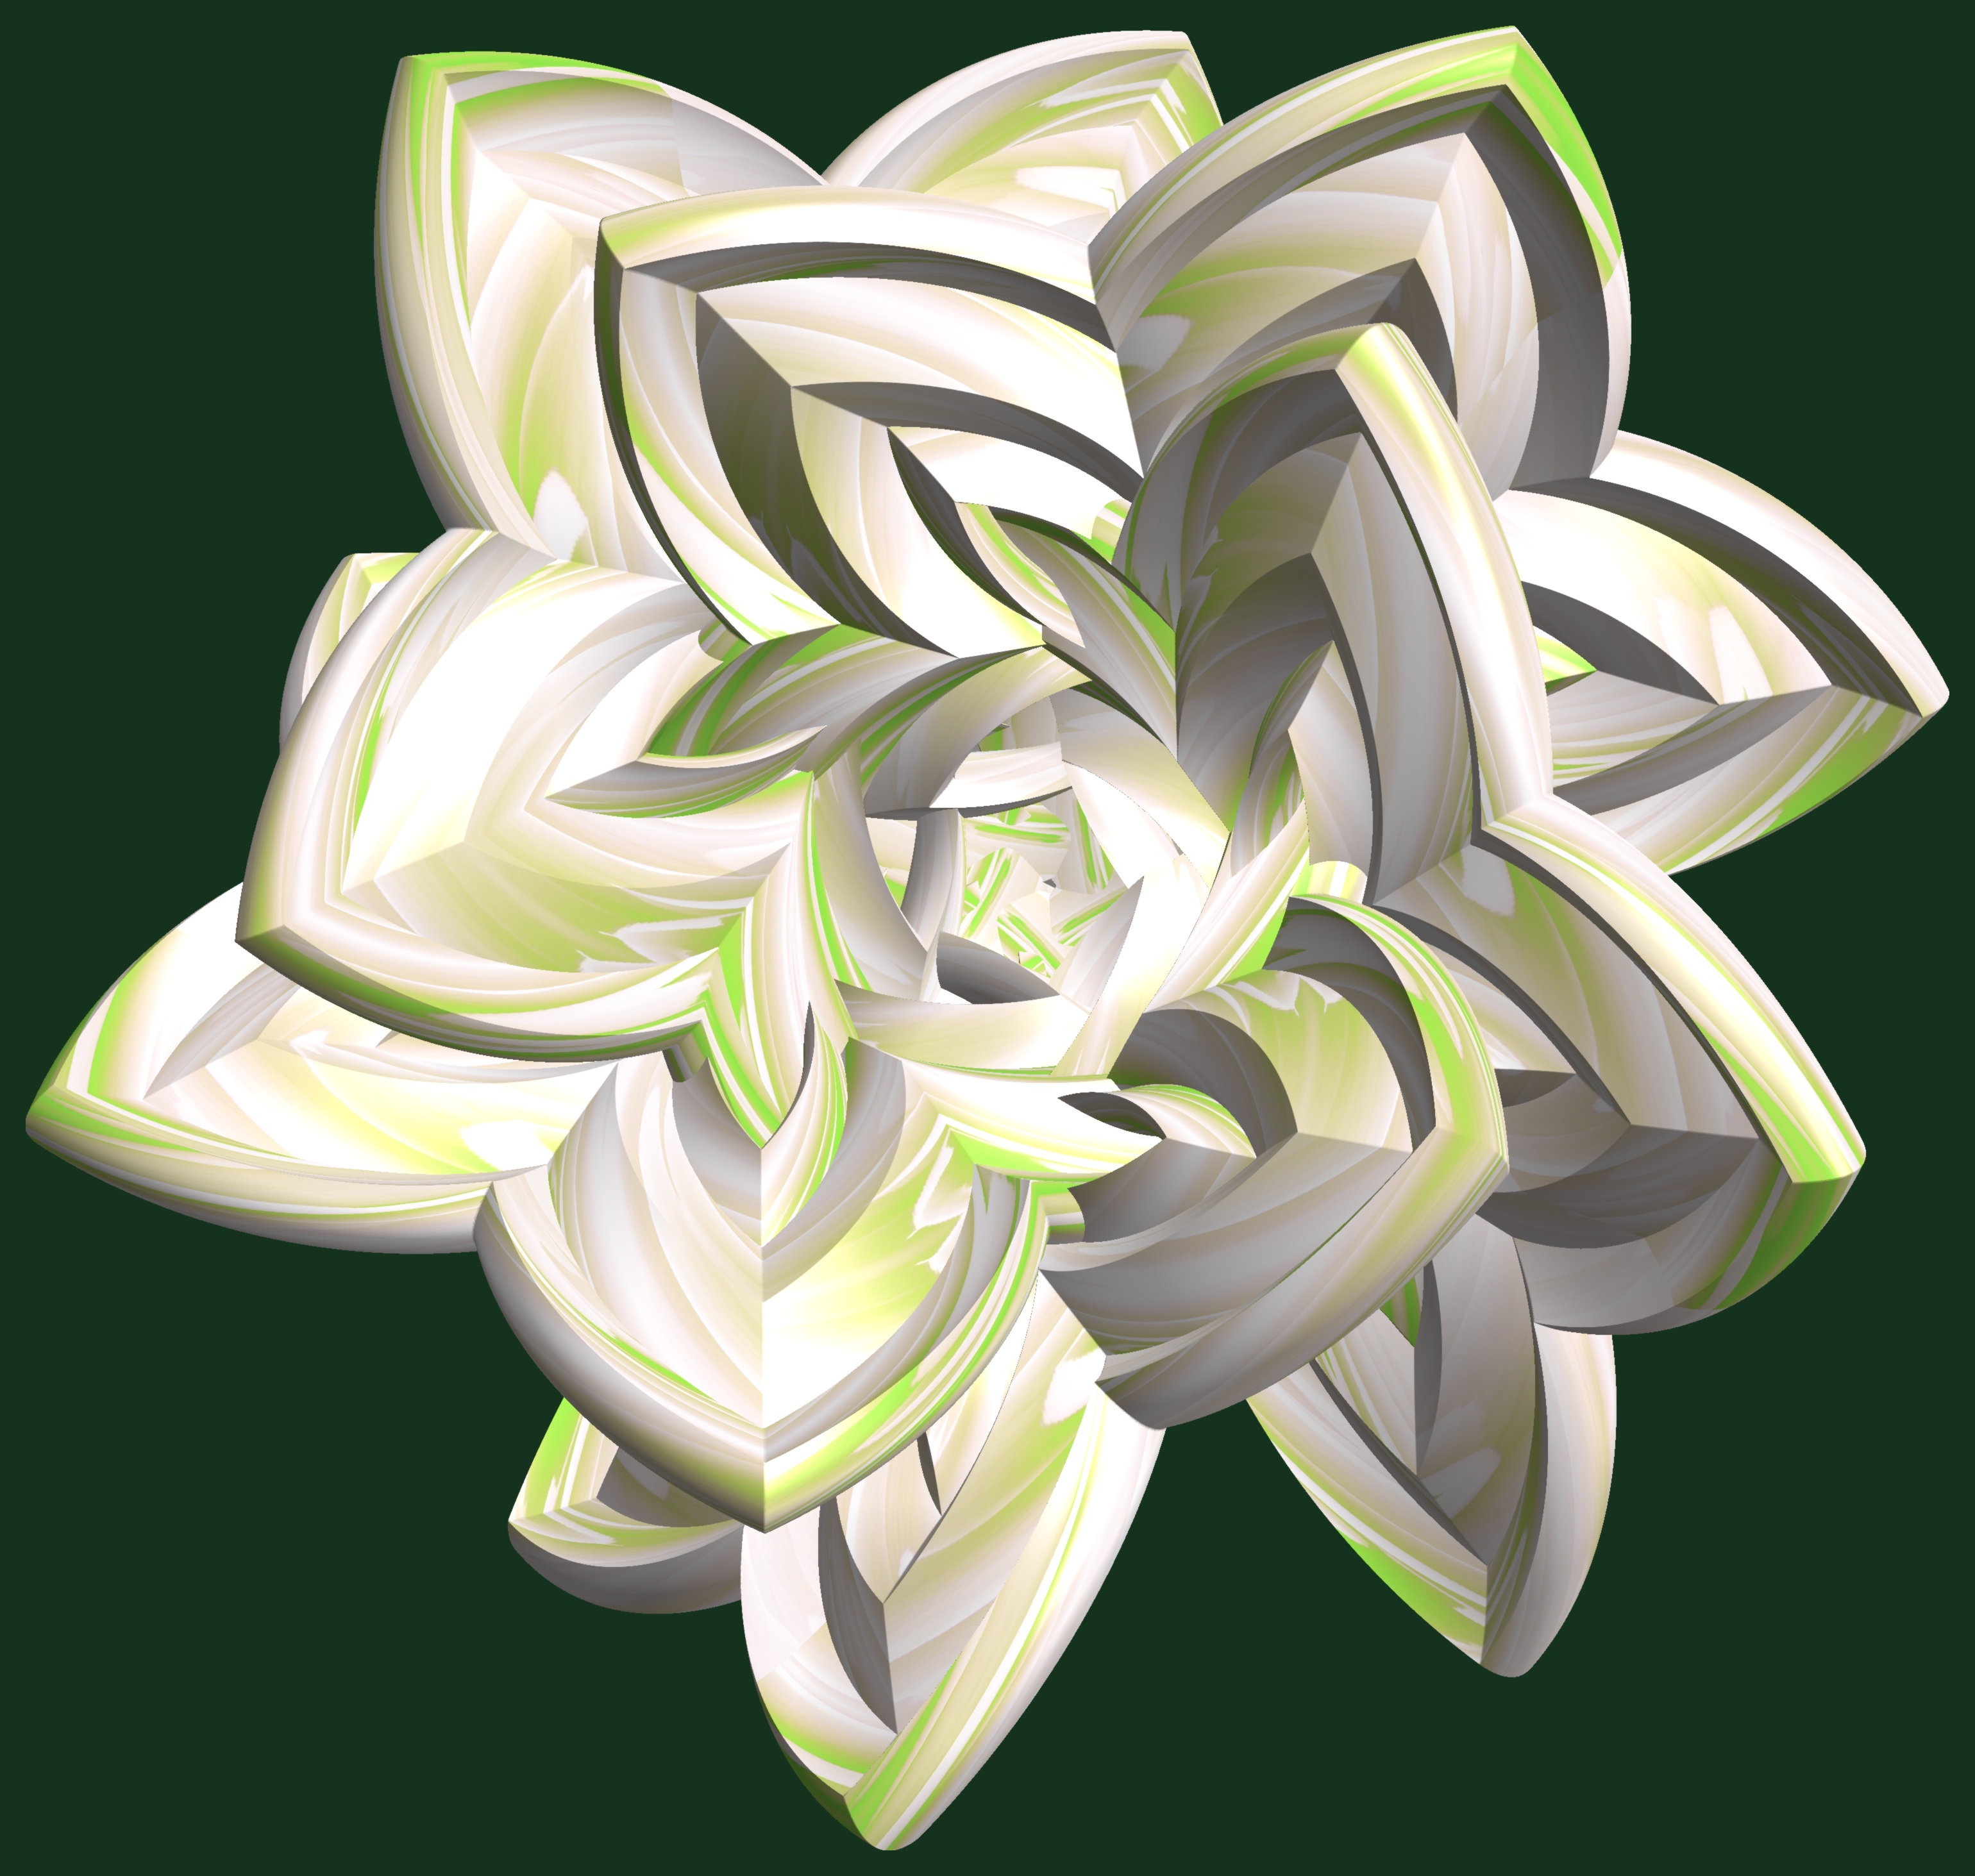
structure, plant, texture, leaf, flower, petal, pattern, botany, flora, illustration, design, symmetry, 3d, graphic, lily, torus, mathematica, cg, parametricplot3d, code, program, algorithm, abstruct, mapping, jasmine, flowering plant, plant stem, land plant